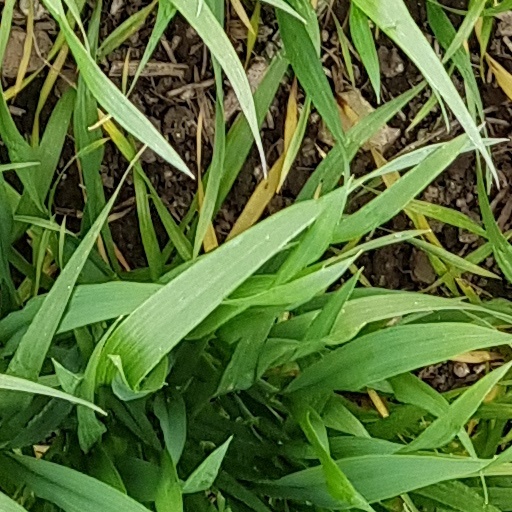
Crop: wheat